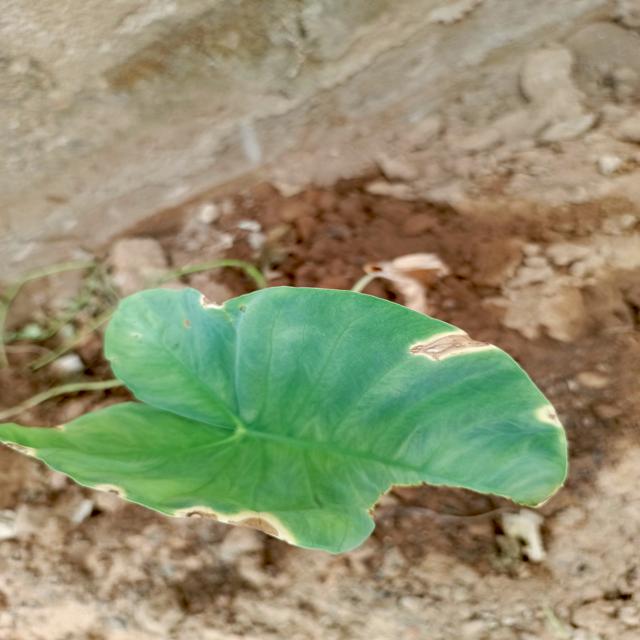
Label: Early_Blight